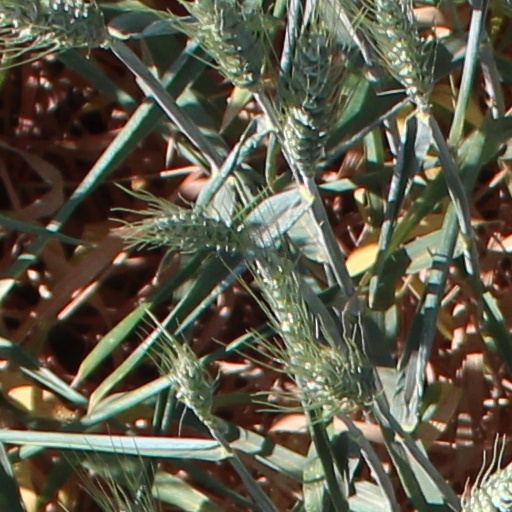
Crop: wheat